Michael Palin

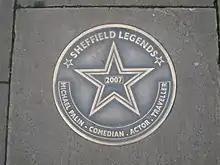
Sheffield Legends plaque in Palin's home city of Sheffield, England

In 2008, he received the James Joyce Award of the Literary and Historical Society in Dublin. In recognition of his services to the promotion of geography, Palin was awarded the Livingstone Medal of the Royal Scottish Geographical Society in March 2009, along with a Fellowship of this Society (FRGS).